Diamond grinding of pavement

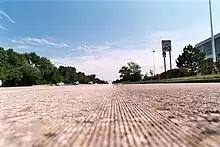
Results of diamond grinding of pavement

Diamond grinding involves removing a thin layer at the surface of hardened PCC using closely spaced diamond saw blades. The level surface is achieved by running the blade assembly at a predetermined level across the pavement surface, which produces saw cut grooves. The uncut concrete between each saw cut breaks off more or less at a constant level above the saw cut grooves, leaving a level surface (at a macroscopic level) with longitudinal texture. The result is a pavement that is smooth, safe, quiet and pleasing to travel.